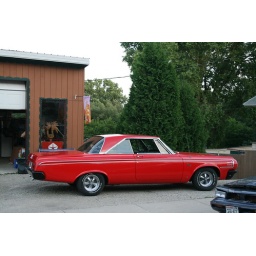
Cool car and if you look in the window a wood carving of woody wood pecker - neat.